Navasota Independent School District

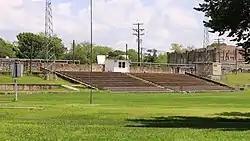
Brule Field with the old gym in the background.

In May 1930, a new High School was completed; the building presently serves as the district’s administrative offices. The school included an indoor gymnasium (current location of the Superintendent's office and District Board Room), a balcony area allowed viewing of games from the second story.